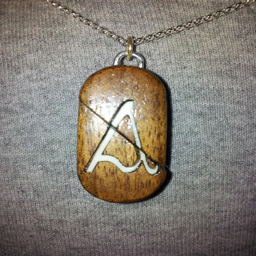
picture of locket : a how to .